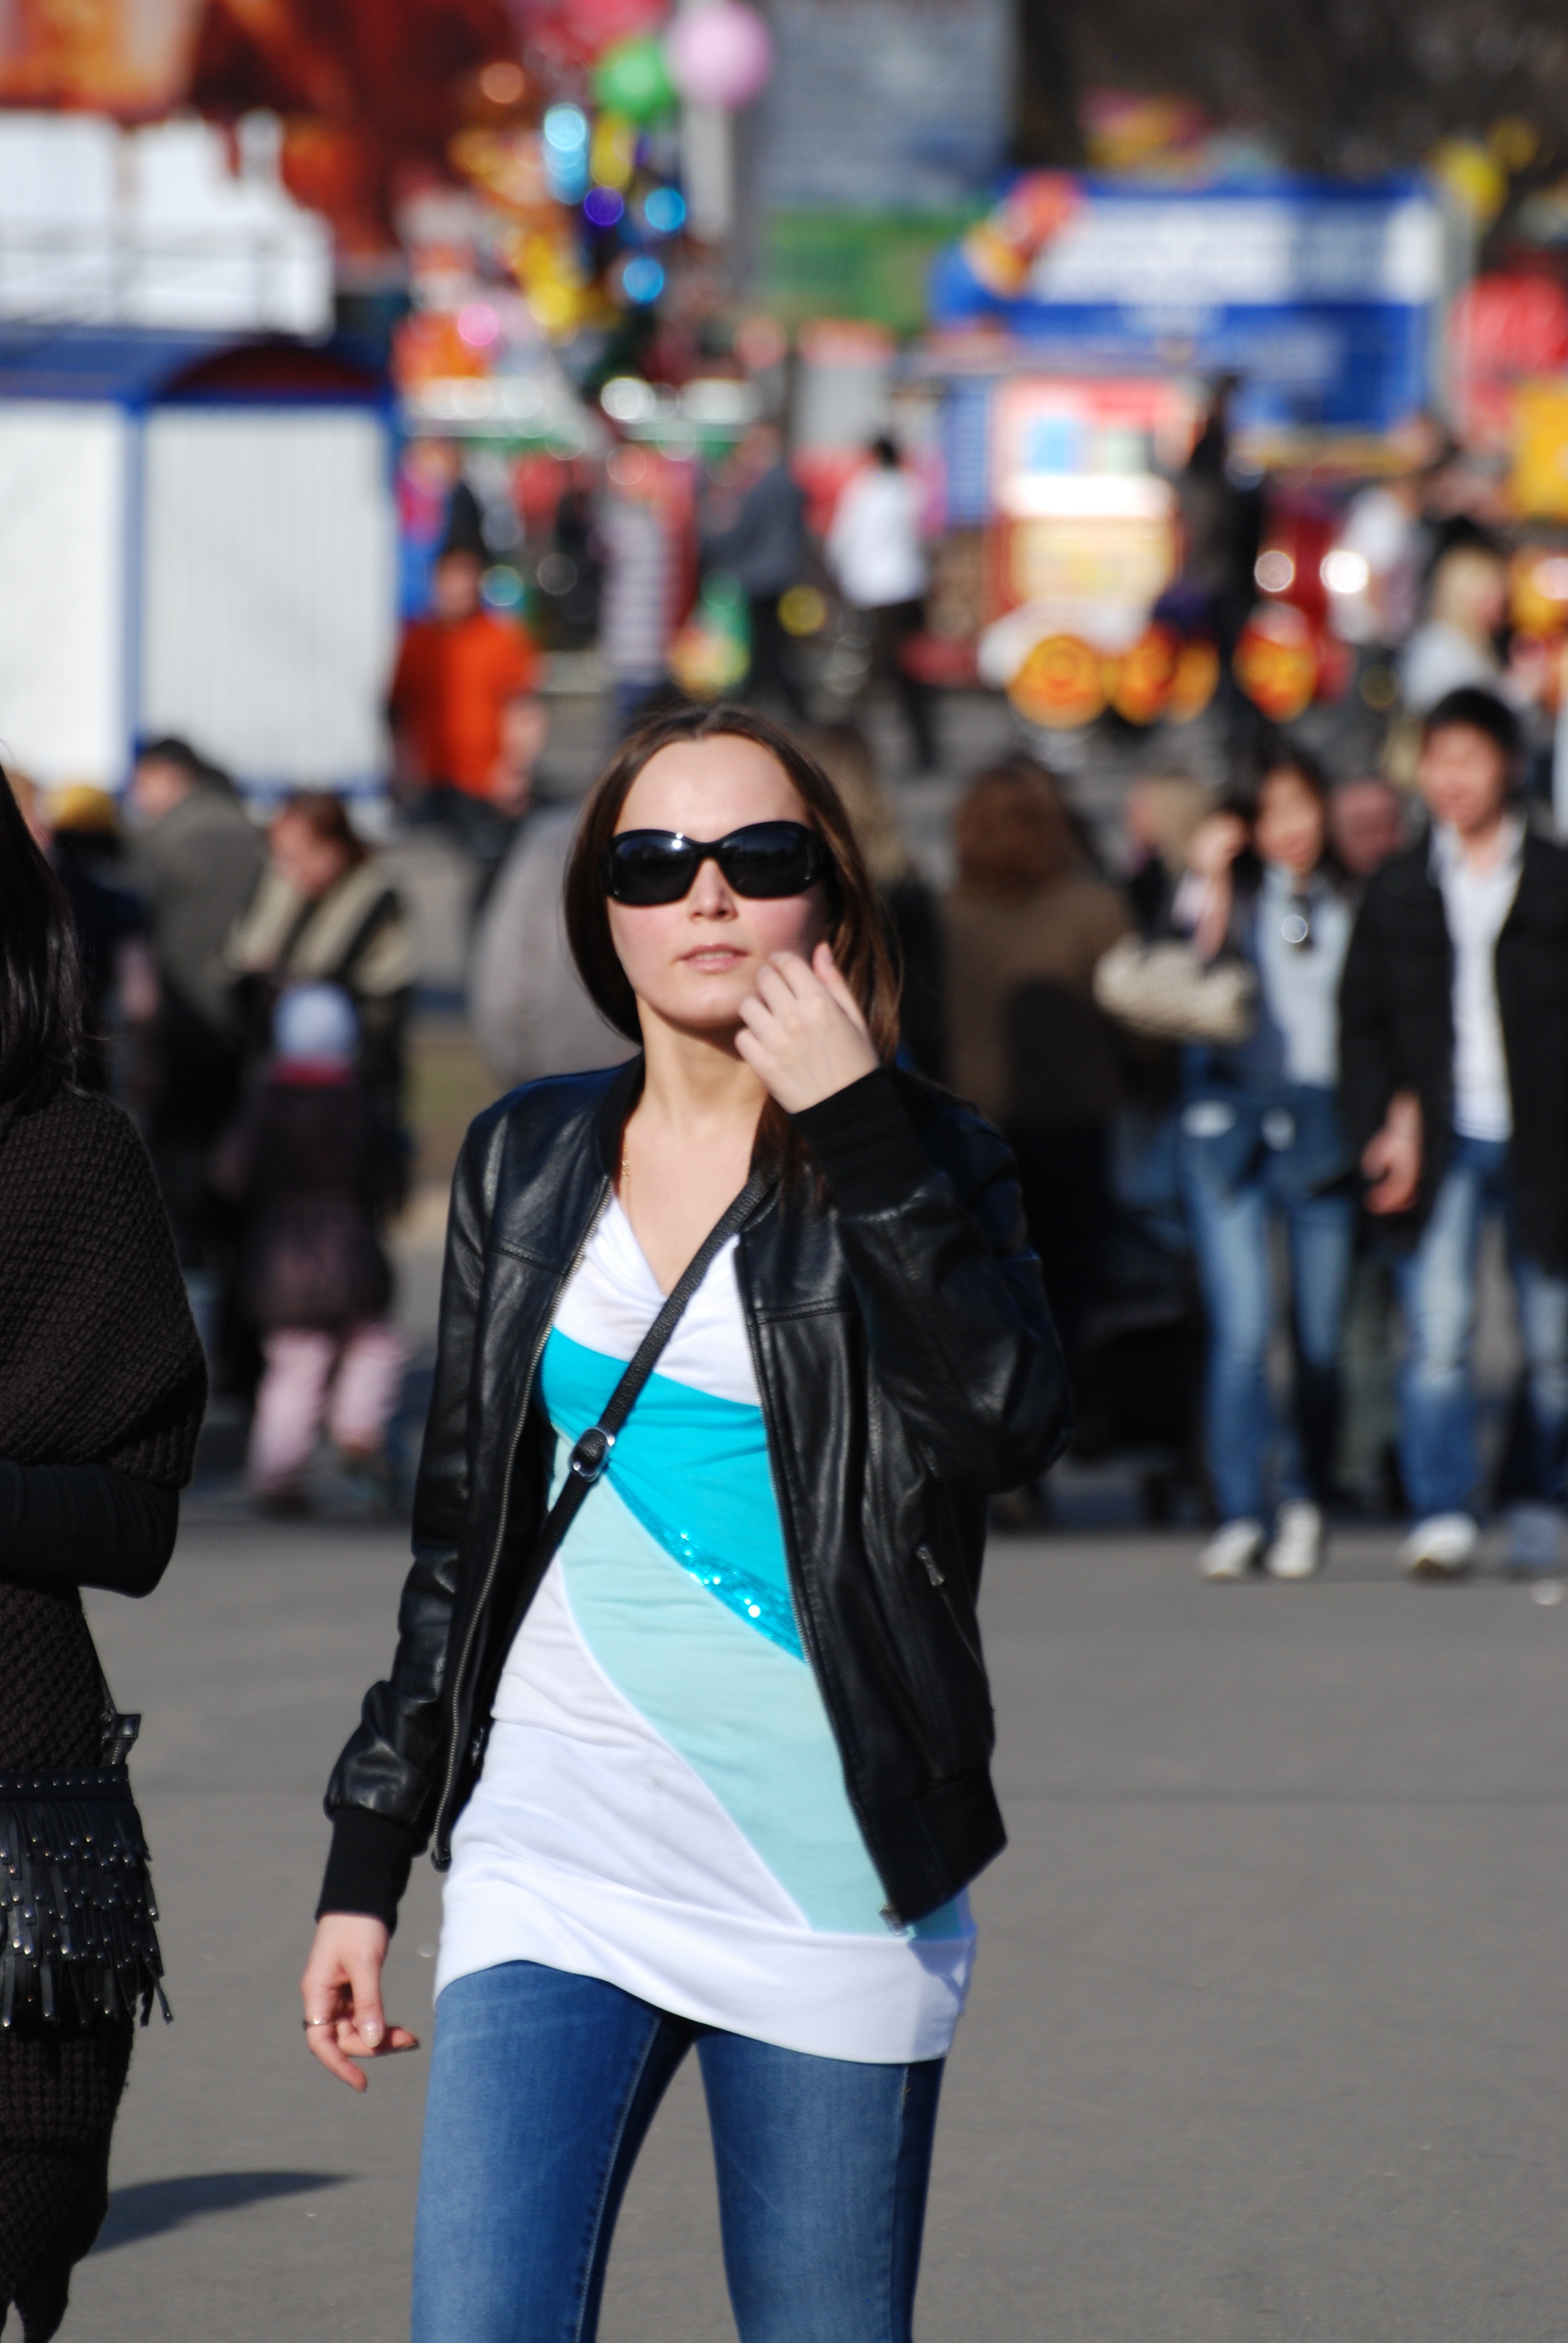
pedestrian, road, street, spring, color, fashion, nikon, clothing, outerwear, infrastructure, footwear, nikkor, d80, 70300mm, nikond80, 70300mmf4556gvr